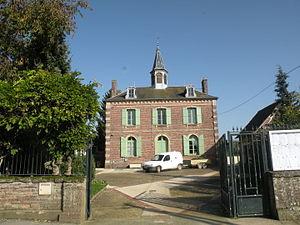
mairie Pierrefitte-en-Beauvaisis
Pierrefitte-en-Beauvaisis est une commune française située dans le département de l'Oise en région Hauts-de-France.